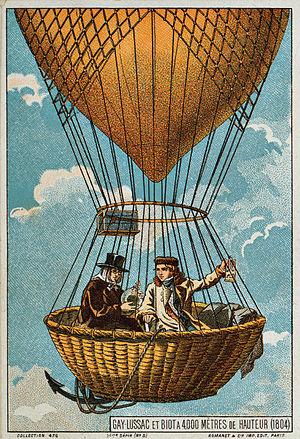
Jean-Baptiste Biot est un physicien, astronome et mathématicien français, pionnier de l'utilisation de la lumière polarisée pour l'étude des solutions.